Bayswater Brook

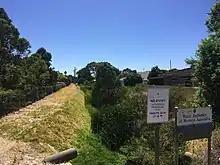
Bayswater Brook at Coode Street, Bayswater

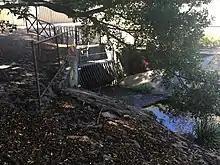
Patterson Street Reserve, where Bayswater Brook enters an underground section

Bayswater Brook (formerly known as the Bayswater Main Drain) was a natural brook in the north-eastern suburbs of Perth, Western Australia, which discharges into the Swan River in the suburb of Bayswater. In the 1920s, due to urban development, the brook was turned into a network of drainage channels, which are partially covered and partially open. The brook's water source is runoff and groundwater. In the 1970s, the Eric Singleton Bird Sanctuary was built near the mouth of the brook. Water from the Bayswater Brook flows through the wetlands at the bird sanctuary before continuing to the Swan River. It has an average annual flow of .